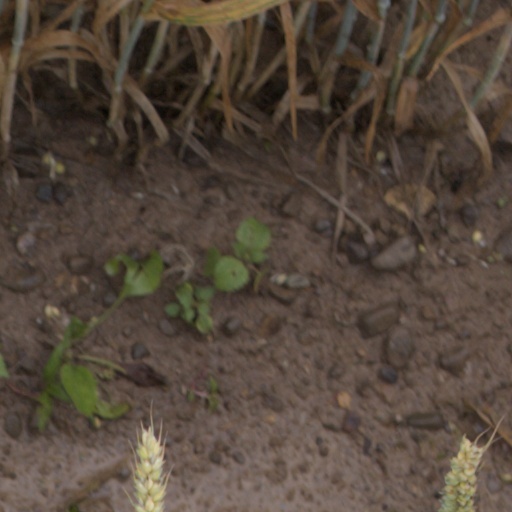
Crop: wheat